Weather Report

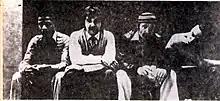
Weather Report in Argentina. L to R: Shorter, Erskine, Zawinul, and Pastorius

1976's "Black Market" album was perhaps the most rock-oriented work which the group had produced to date. Weather Report's music had evolved further from open-ended funk jams into more melody-oriented, concise forms, which also offered a greater mass-market appeal. Zawinul further consolidated his use of keyboard synthesizers, while Shorter experimented with an early form of wind synthesizer, the Lyricon.